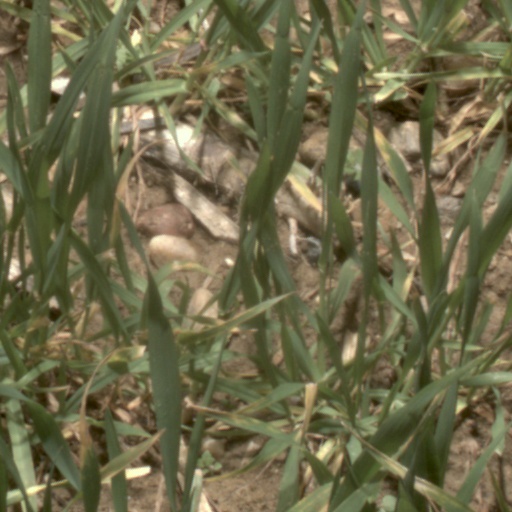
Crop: wheat